Working Class Man (memoir)

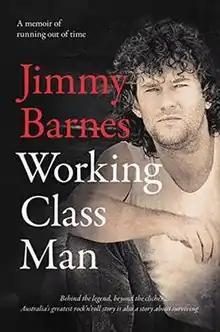

Working Class Man is the 2017 memoir by Jimmy Barnes, and sequel to his 2016 "Working Class Boy".